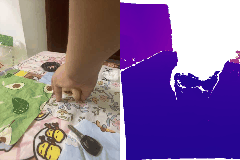
Label: peach